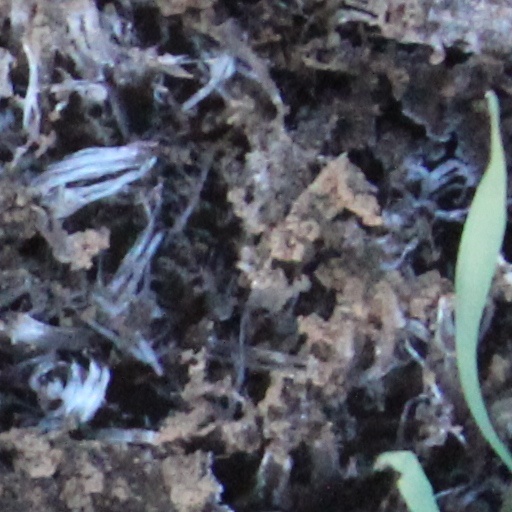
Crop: wheat